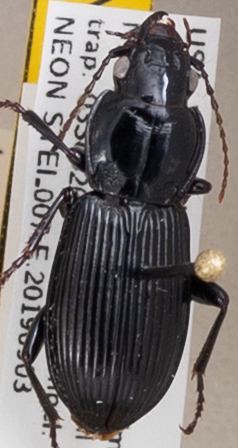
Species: Pterostichus novus
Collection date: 2019-09-03
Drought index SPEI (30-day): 0.694
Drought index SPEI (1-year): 2.09
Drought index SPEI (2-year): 1.28